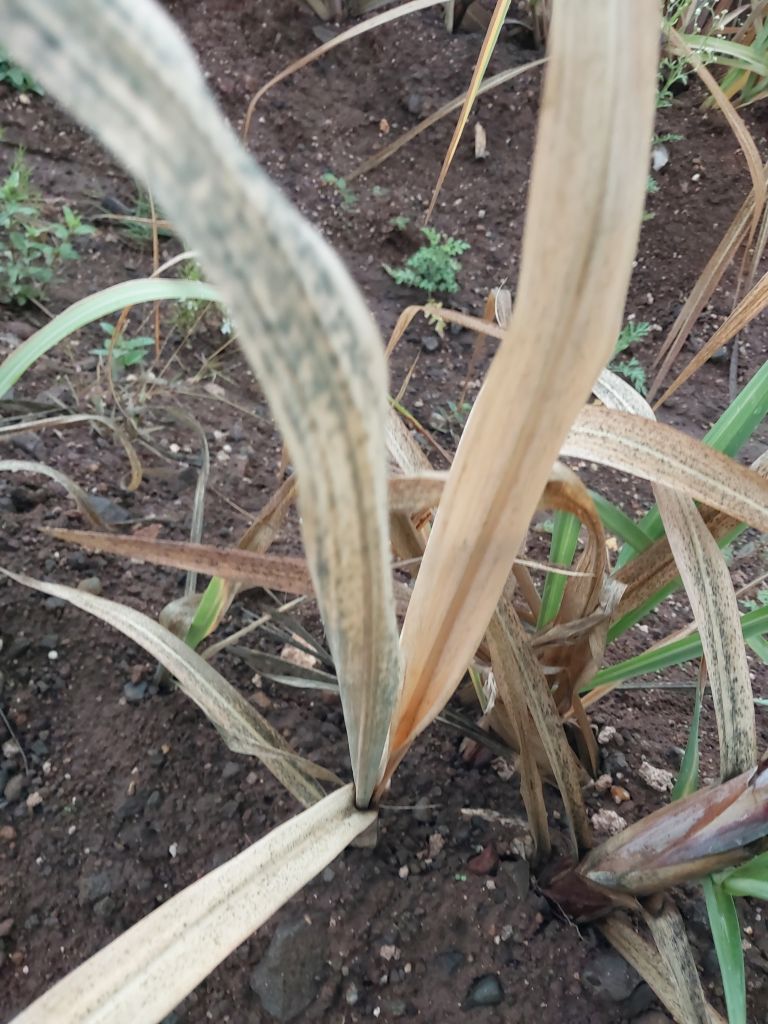
Label: Sett Rot